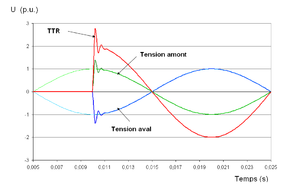
La tension transitoire de rétablissement est la tension électrique qui se rétablit aux bornes d'un appareillage électrique lorsqu'il interrompt un courant alternatif.